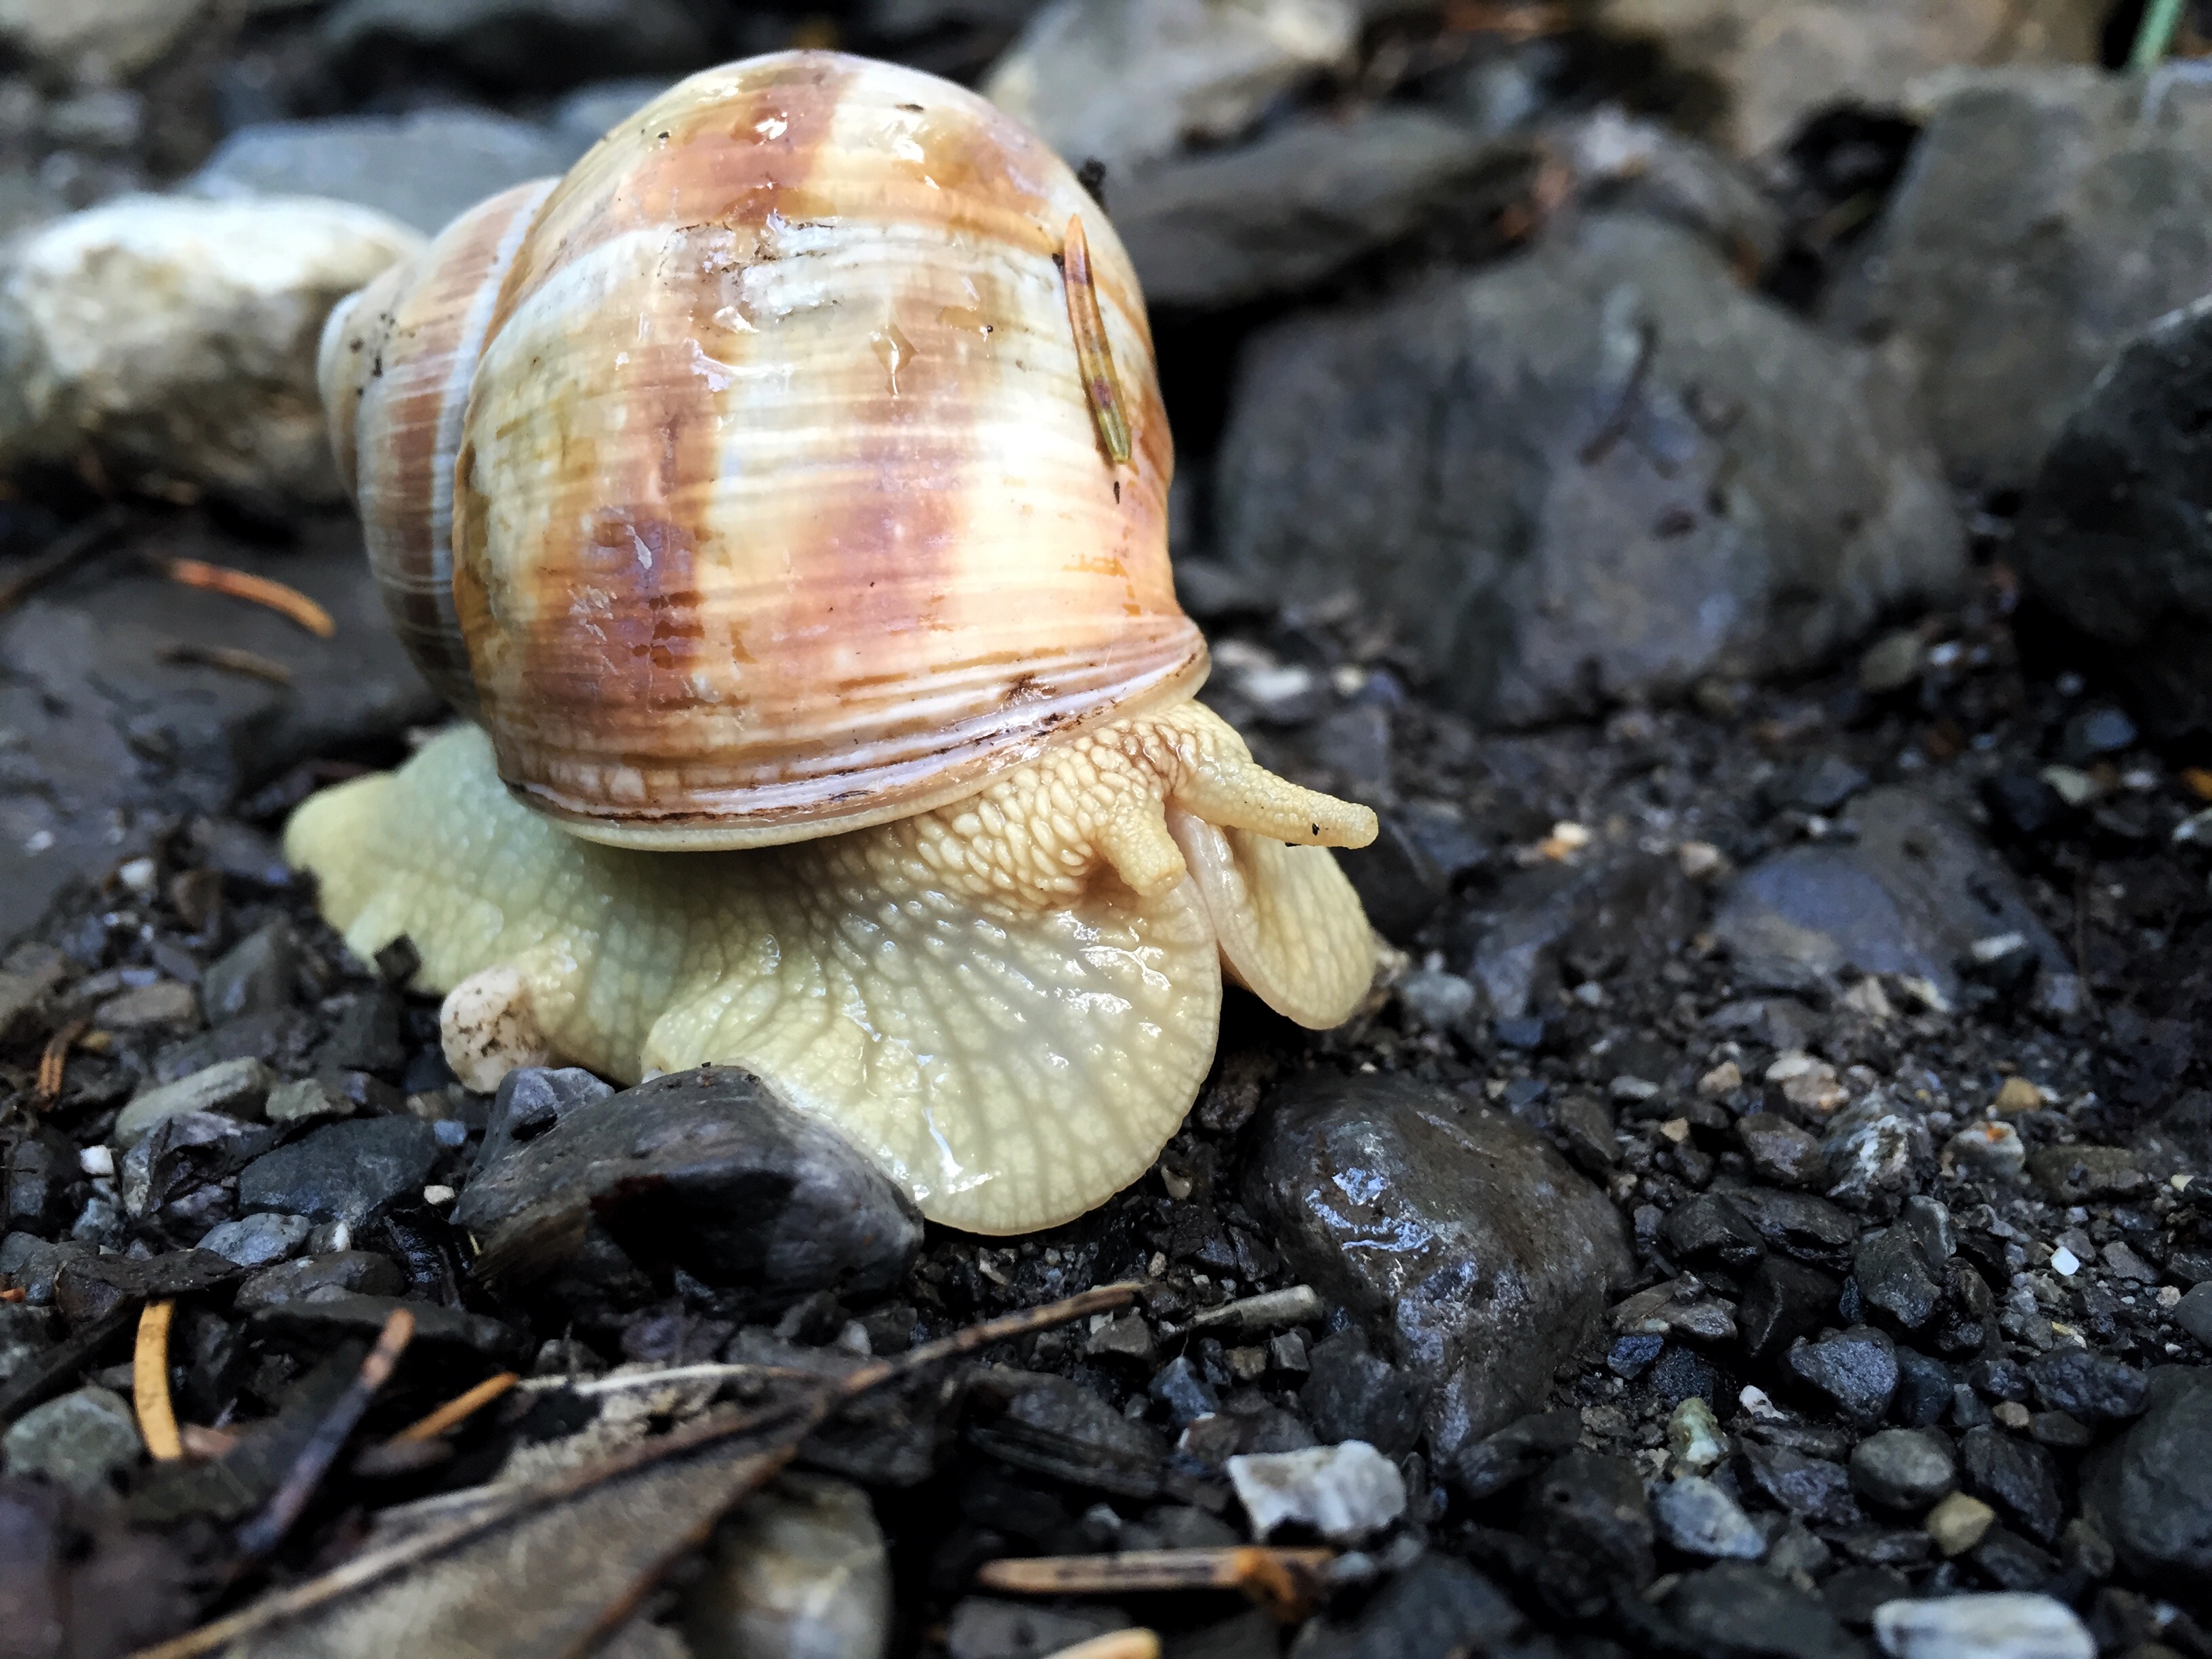
nature, wildlife, fauna, invertebrate, close up, snail, molluscs, schnecken, macro photography, sea snail, snails and slugs